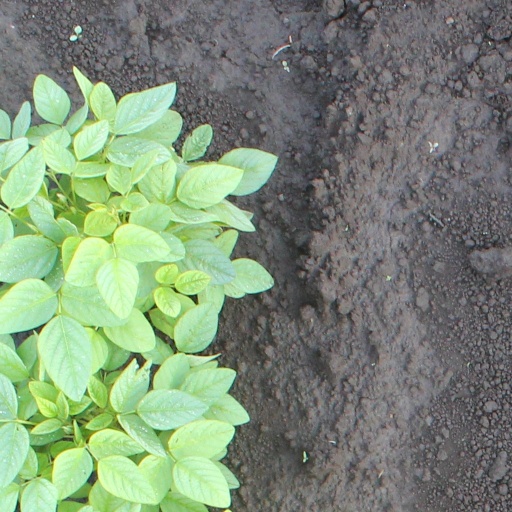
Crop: soybean